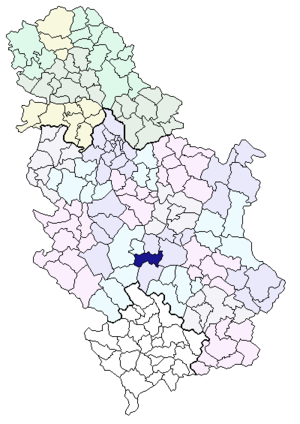
Aleksandrovac est une ville et une municipalité de Serbie située dans le district de Rasina. Au recensement de 2011, la ville comptait 6 265 habitants et la municipalité dont elle est le centre 26 534.